Hungary at the 2018 Winter Olympics

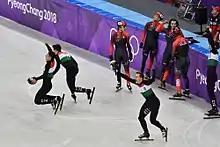
Short Track Team celebrating their victory in the 5000 metre relay

Hungary qualified one female figure skater, based on its placement at the 2017 World Figure Skating Championships in Helsinki, Finland.